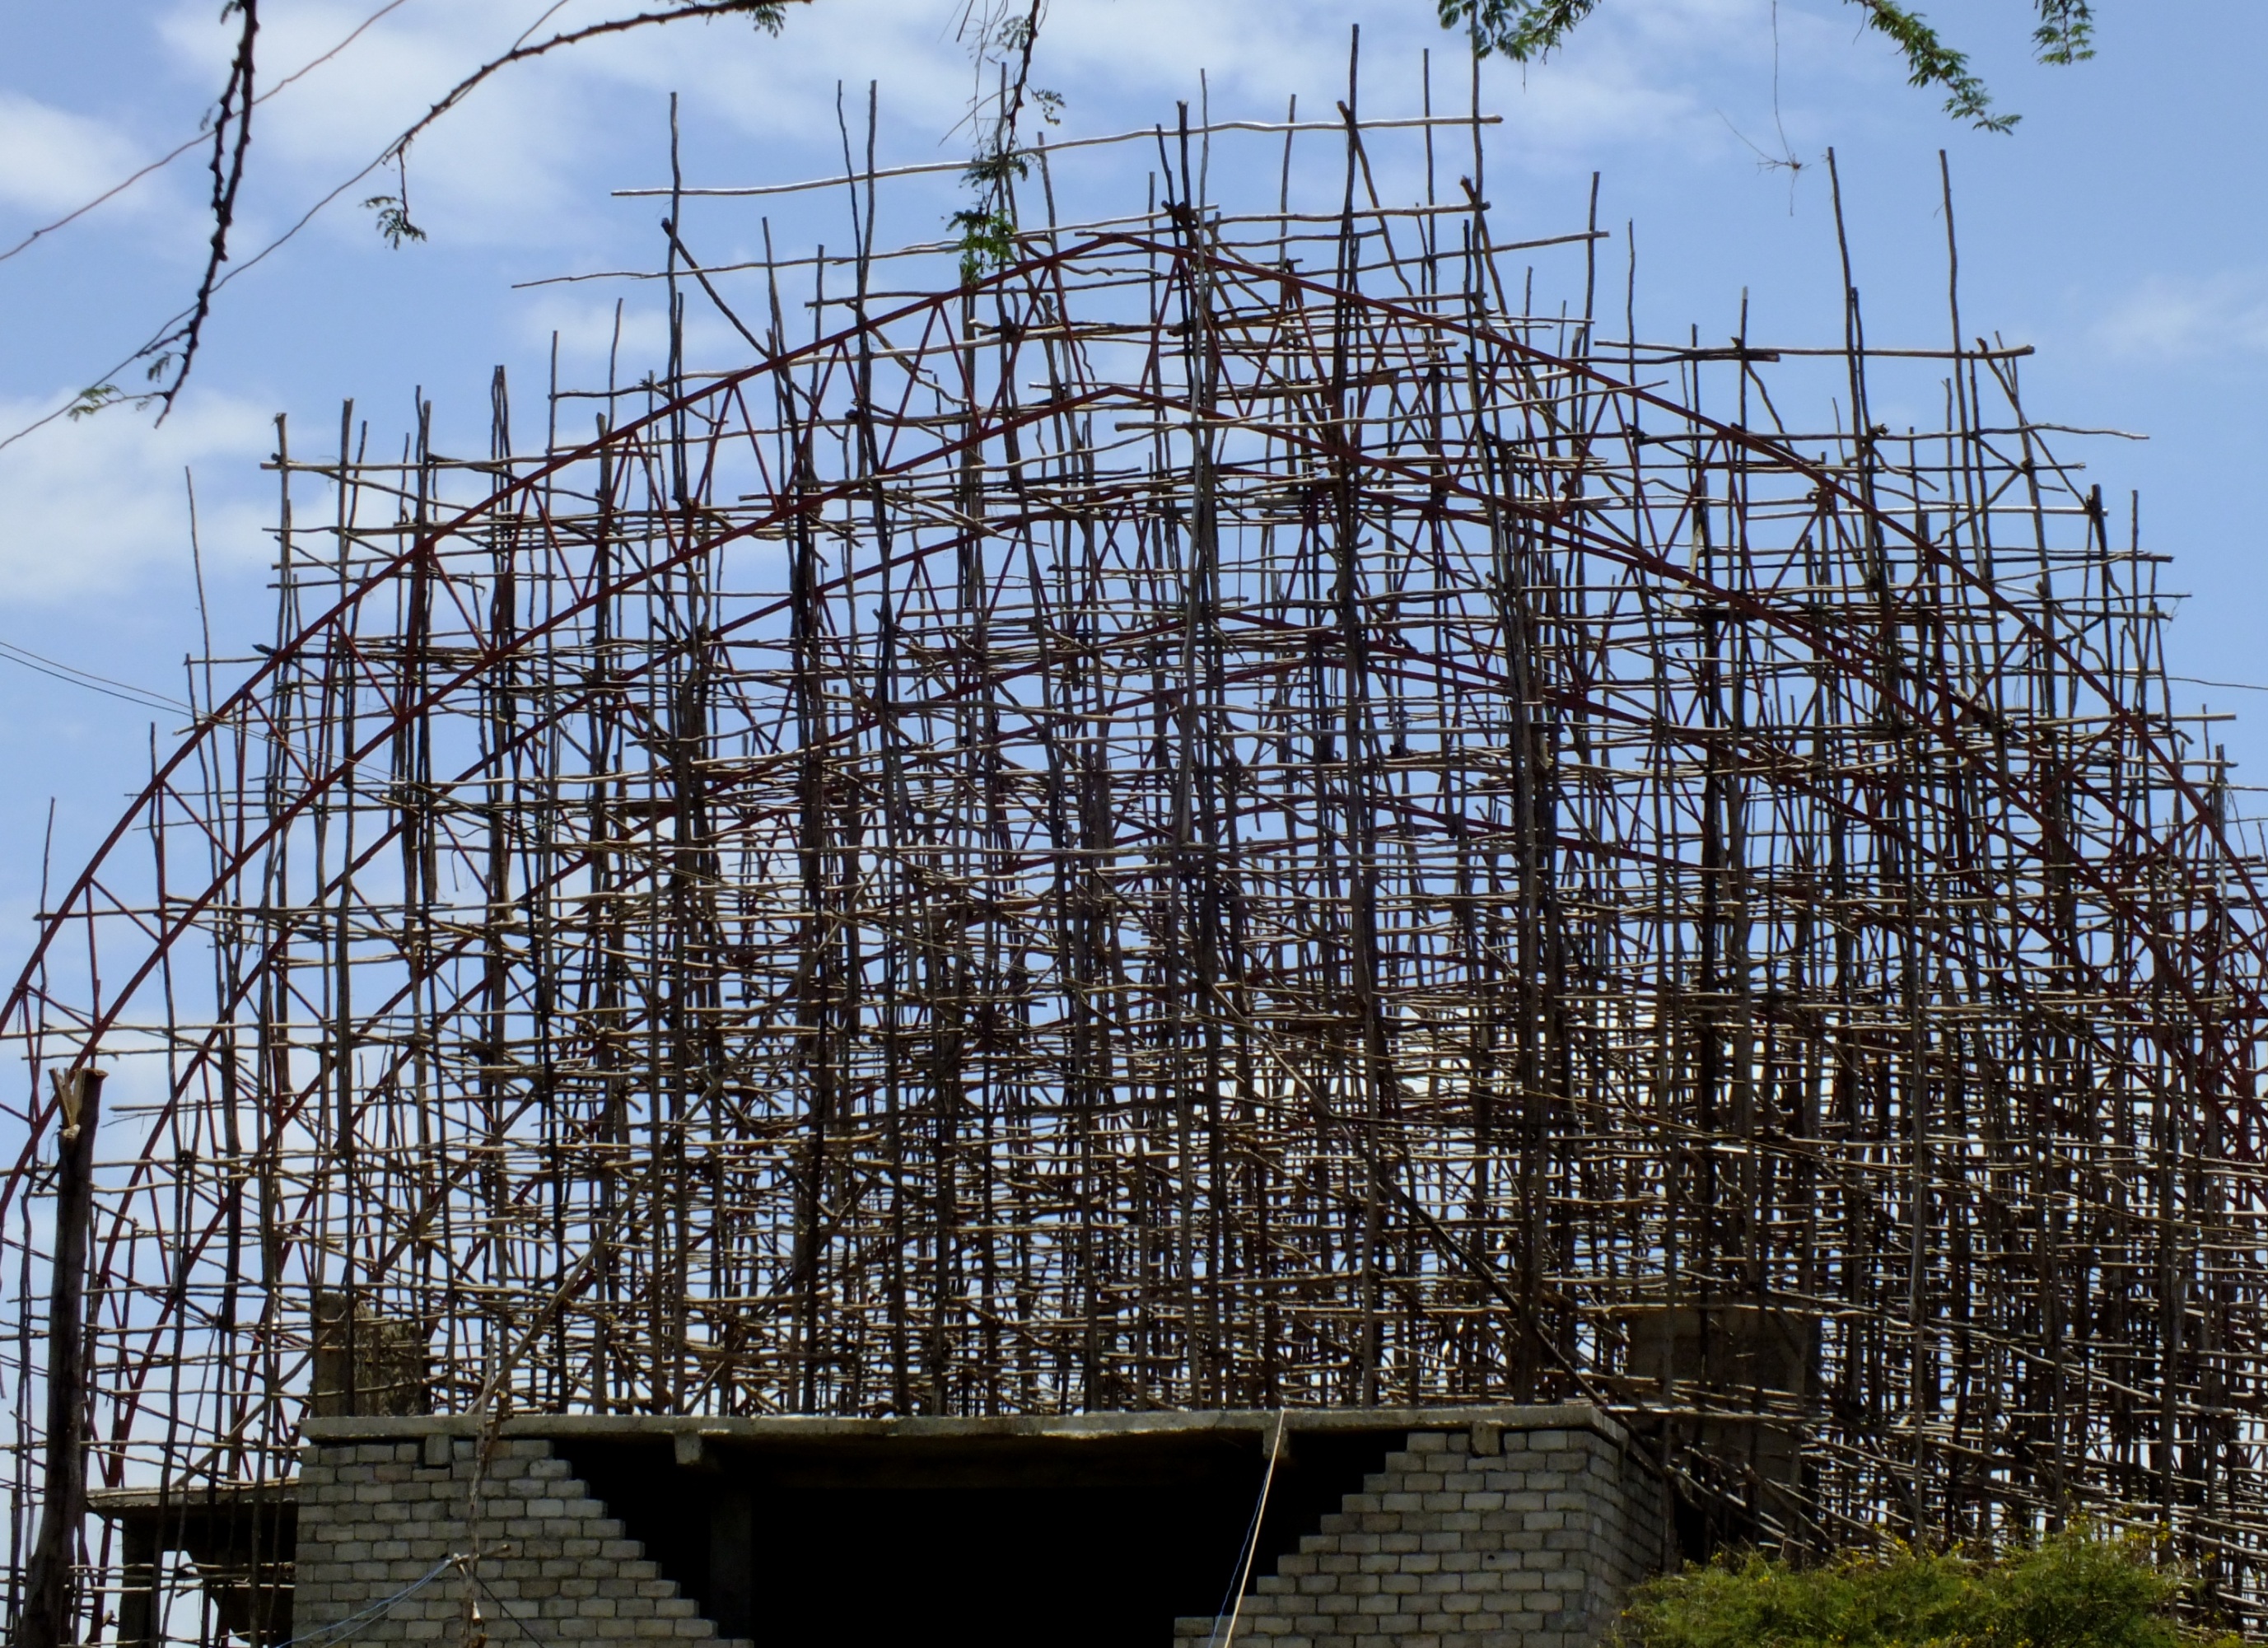
tree, architecture, structure, building, construction, tower, urban area, outdoor structure